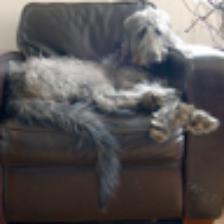
Label: NonHuman